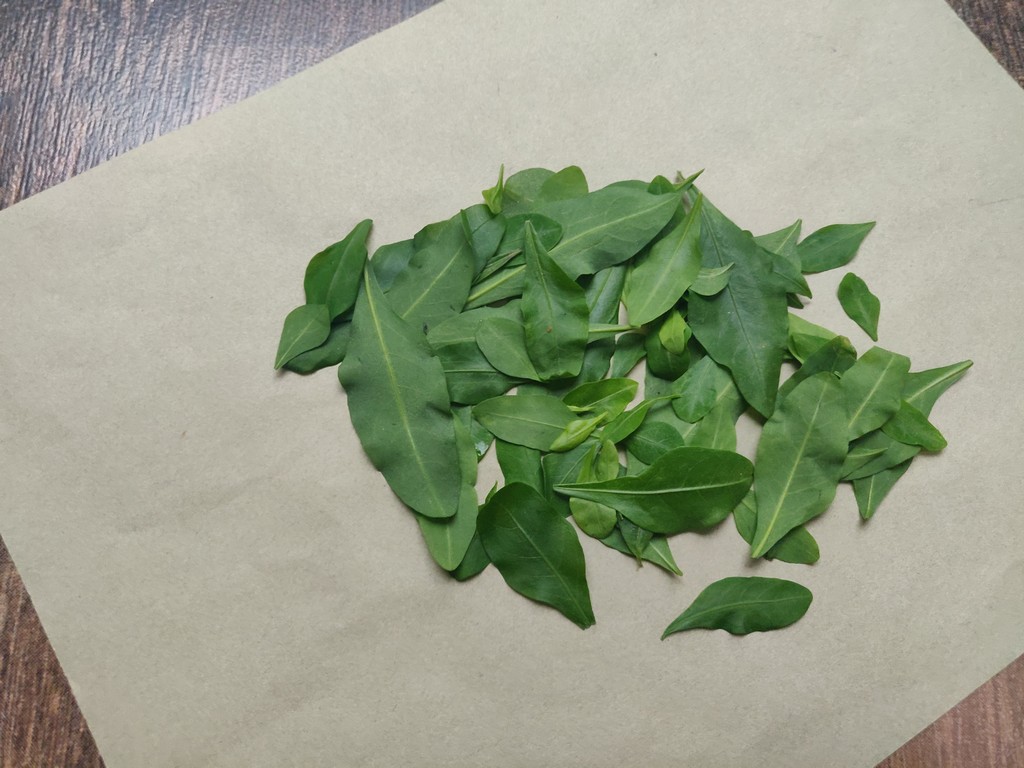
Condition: Healthy
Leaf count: multiple
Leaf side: unknown